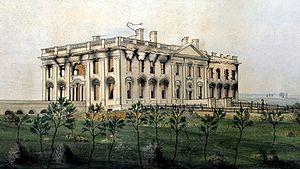
La Maison-Blanche est la résidence officielle et le bureau du président des États-Unis. Elle se situe au 1600, Pennsylvania Avenue NW à Washington D.C. Le bâtiment en grès d'Aquia Creek et peint en blanc, construit entre 1792 et 1800, s'inspire du style georgien. Il est le lieu de résidence, de travail et de réception de tous les présidents américains depuis John Adams, deuxième président des États-Unis, qui y entre en 1800.